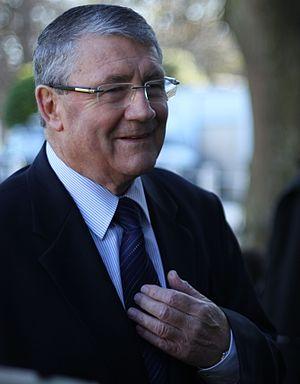
Les Élections législatives néo-zélandaises de 1999 ont lieu le 27 novembre 1999 pour élire 120 députés de la Chambre des représentants.
Les Élections législatives néo-zélandaises de 1993 ont lieu le 6 novembre 1993 pour élire 99 députés de la Chambre des représentants.
Les Élections législatives néo-zélandaises de 1996 ont lieu le 12 octobre 1996 pour élire 120 députés de la Chambre des représentants.